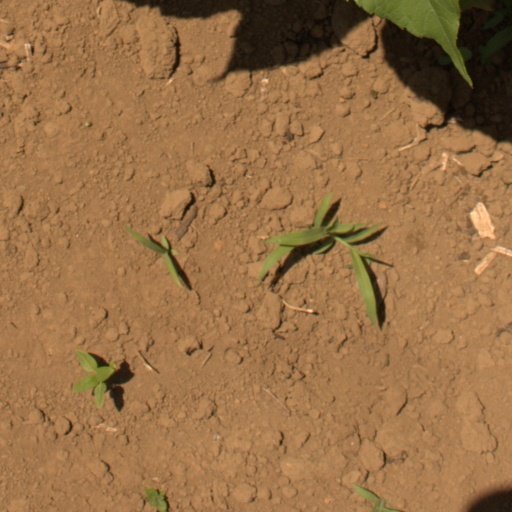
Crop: Jerusalem artichoke